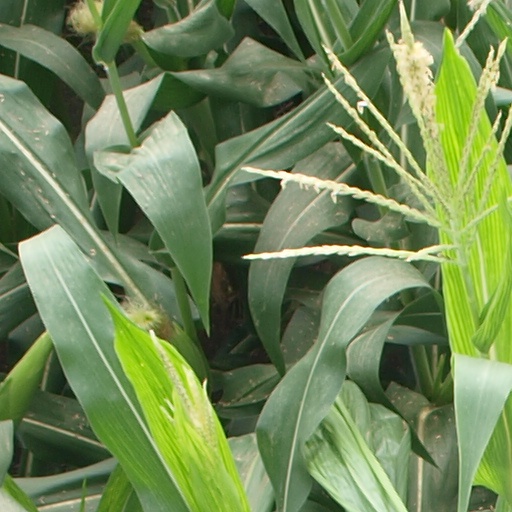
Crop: maize; corn